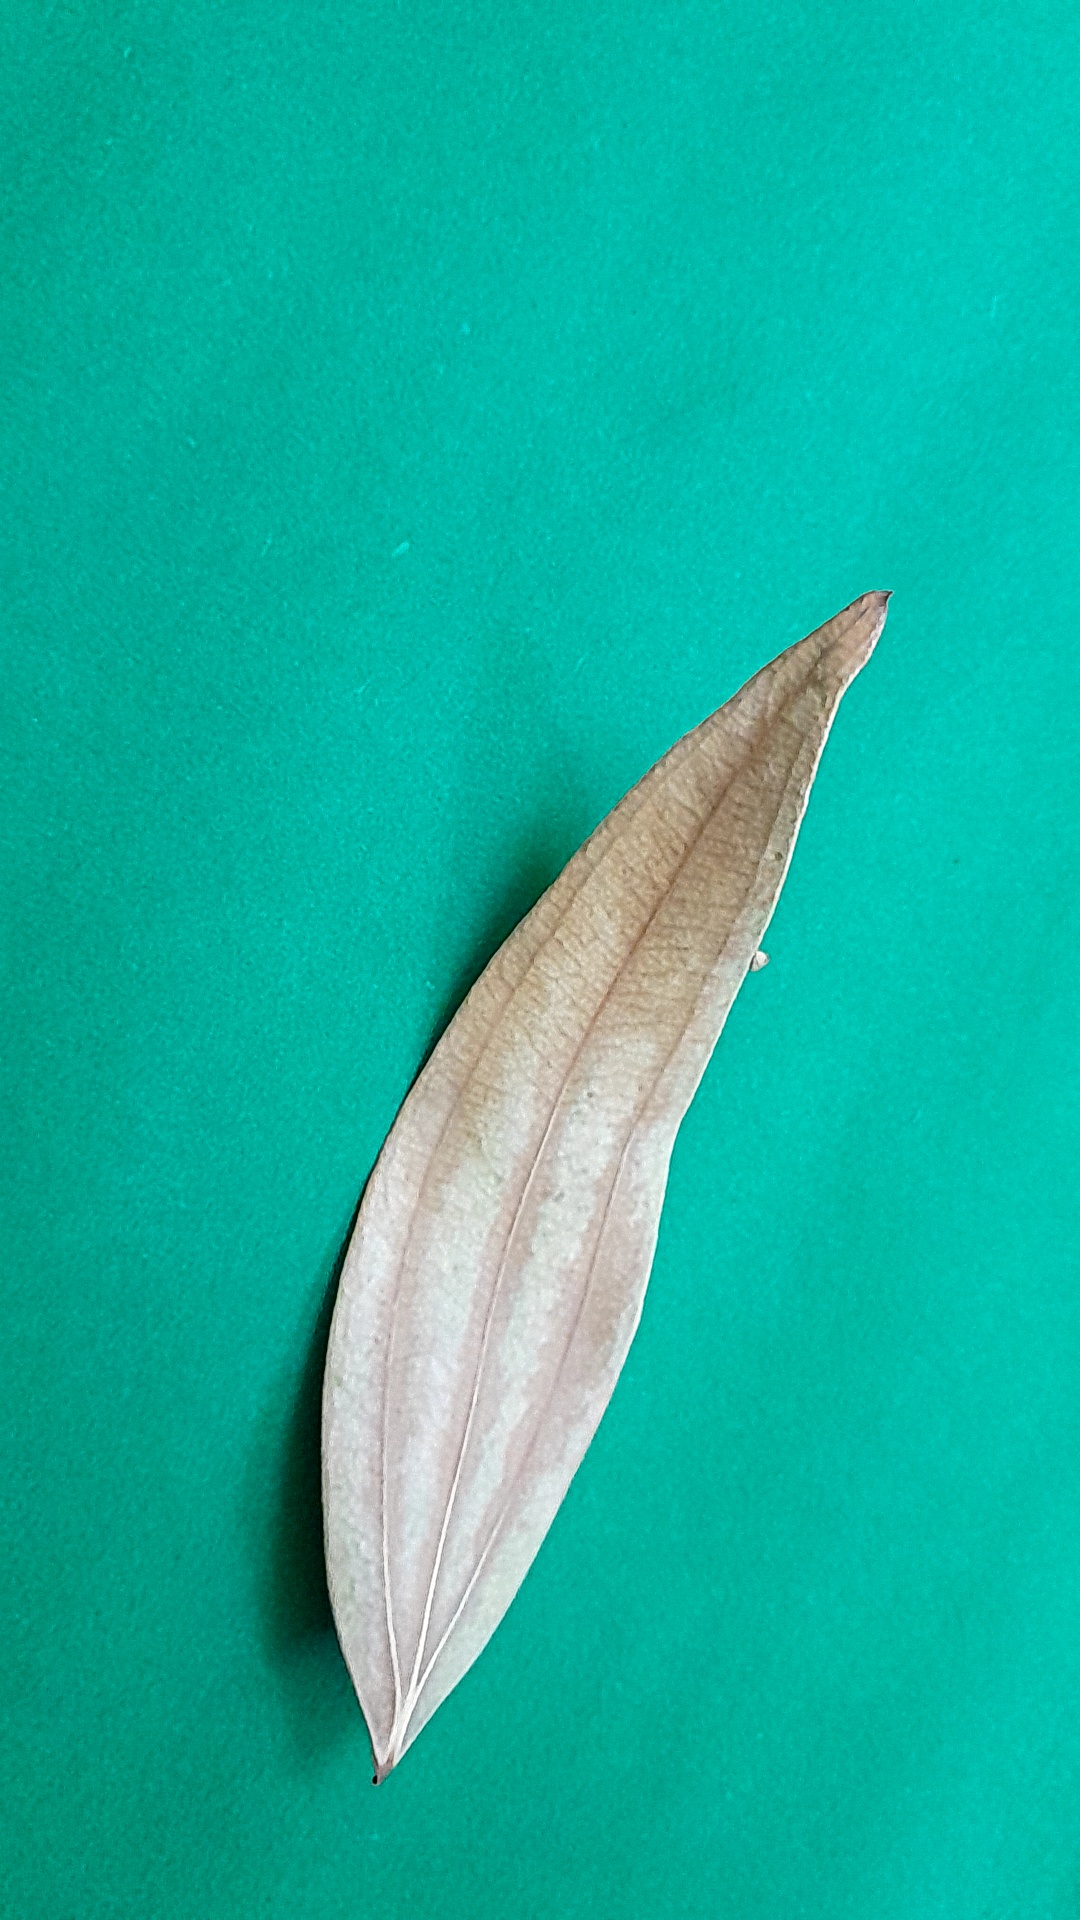
Label: Dry Leaf